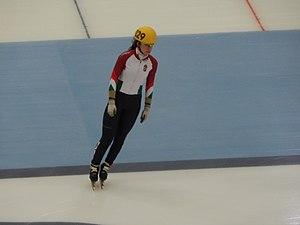
Petra Jászapáti est une patineuse de vitesse sur piste courte hongroise.